Stay True (memoir)

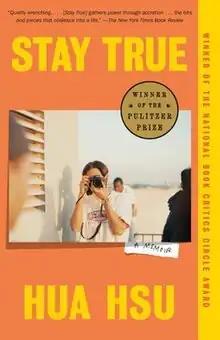

Stay True is a 2022 memoir by Hua Hsu, published by Anchor Books and Doubleday, both imprints of Penguin Random House. The memoir depicts Hsu's unlikely relationship with a college friend named Ken, a friendship that was unexpectedly and tragically cut short when Ken was killed in a carjacking in 1998.